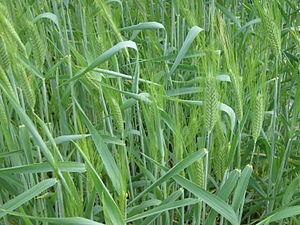
Les grains anciens sont un ensemble de grains de céréales et de pseudocéréales qui sont considérés comme ayant été peu modifiés par la sélection variétale au cours des derniers millénaires, par opposition aux céréales les plus répandues telles que le maïs, le riz, le seigle et les variétés modernes de blé, qui sont le résultat de milliers d'années de sélection continue.